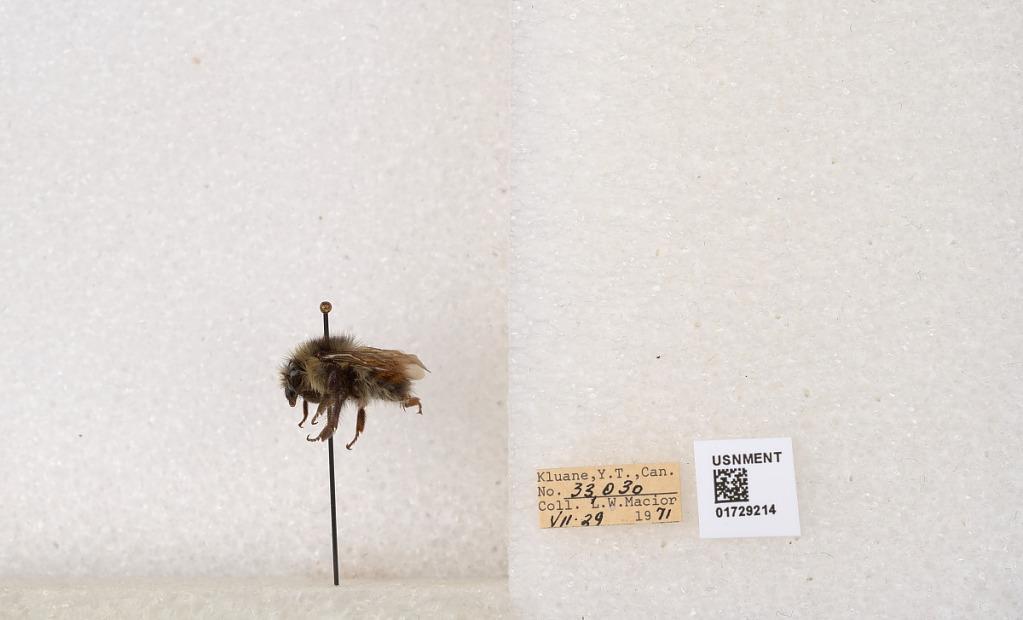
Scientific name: Bombus flavifrons Cresson
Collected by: L. Macior
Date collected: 1971-7-29
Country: Canada
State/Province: Yukon Territory
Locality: Kluane National Park and Reserve
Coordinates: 60.7493, -139.504